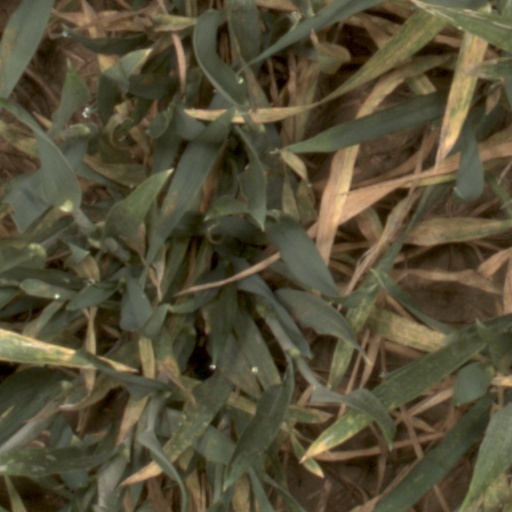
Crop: wheat